Geothermal power in Japan

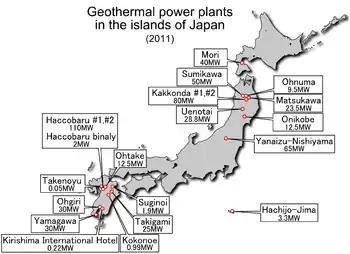
Geothermal power plants in the Islands of Japan

Japan has favorable sites for geothermal power because of its proximity to the Izu–Bonin–Mariana Arc. Japan's geothermal energy sector leverages the nation's volcanic activity, which positions it among countries with high potential for Renewable energy development The Geography of Japan along the Pacific Ring of Fire, combined with its abundance of active volcanoes, creates ideal conditions for the development of geothermal power plants.